Celia Baudot de Moschini

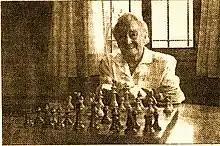
Moschini in front of her chessboard in 1992

Celia Baudot de Moschini (1910 – 2006) was an Argentine chess player who held the title of Woman International Master (WIM, 1954). She was a six-time winner of the Argentine Women's Chess Championship (1953, 1957, 1958, 1962, 1963, 1968).